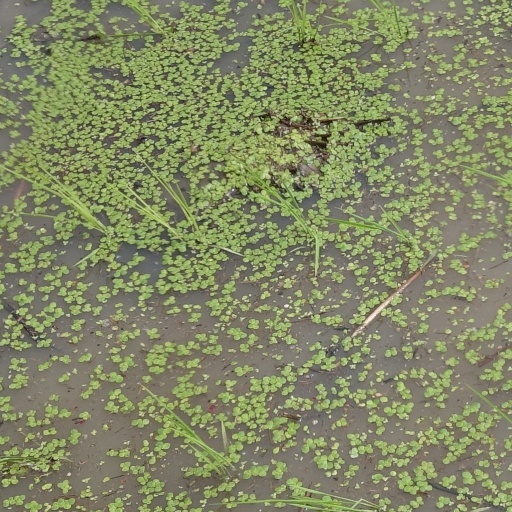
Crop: rice